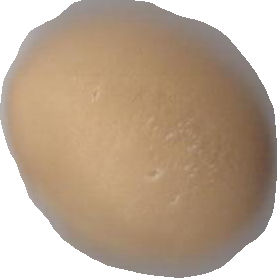
Variety: Grobogan